Alfred Charles Post

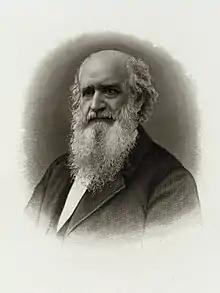

Post was born in New York City. He graduated from Columbia College in 1822 and from the Columbia University College of Physicians and Surgeons in 1827, studied in Paris, Vienna, Berlin, and London (1827–29).